Gaelic football

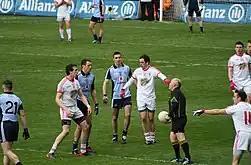
A league game between Dublin and Tyrone in 2013

In 1967, Australian journalist, broadcaster, and VFL umpire Harry Beitzel, inspired by watching the 1966 All-Ireland senior football final on television, sent an Australian team known as the "Galahs" including South Melbourne's Bob Skilton, Richmond's Royce Hart, Carlton's Alex Jesaulenko and Melbourne and Carlton legend Ron Barassi as captain-coach – to play against Mayo and All-Ireland champions Meath, which was the first recorded major interaction between the two codes.